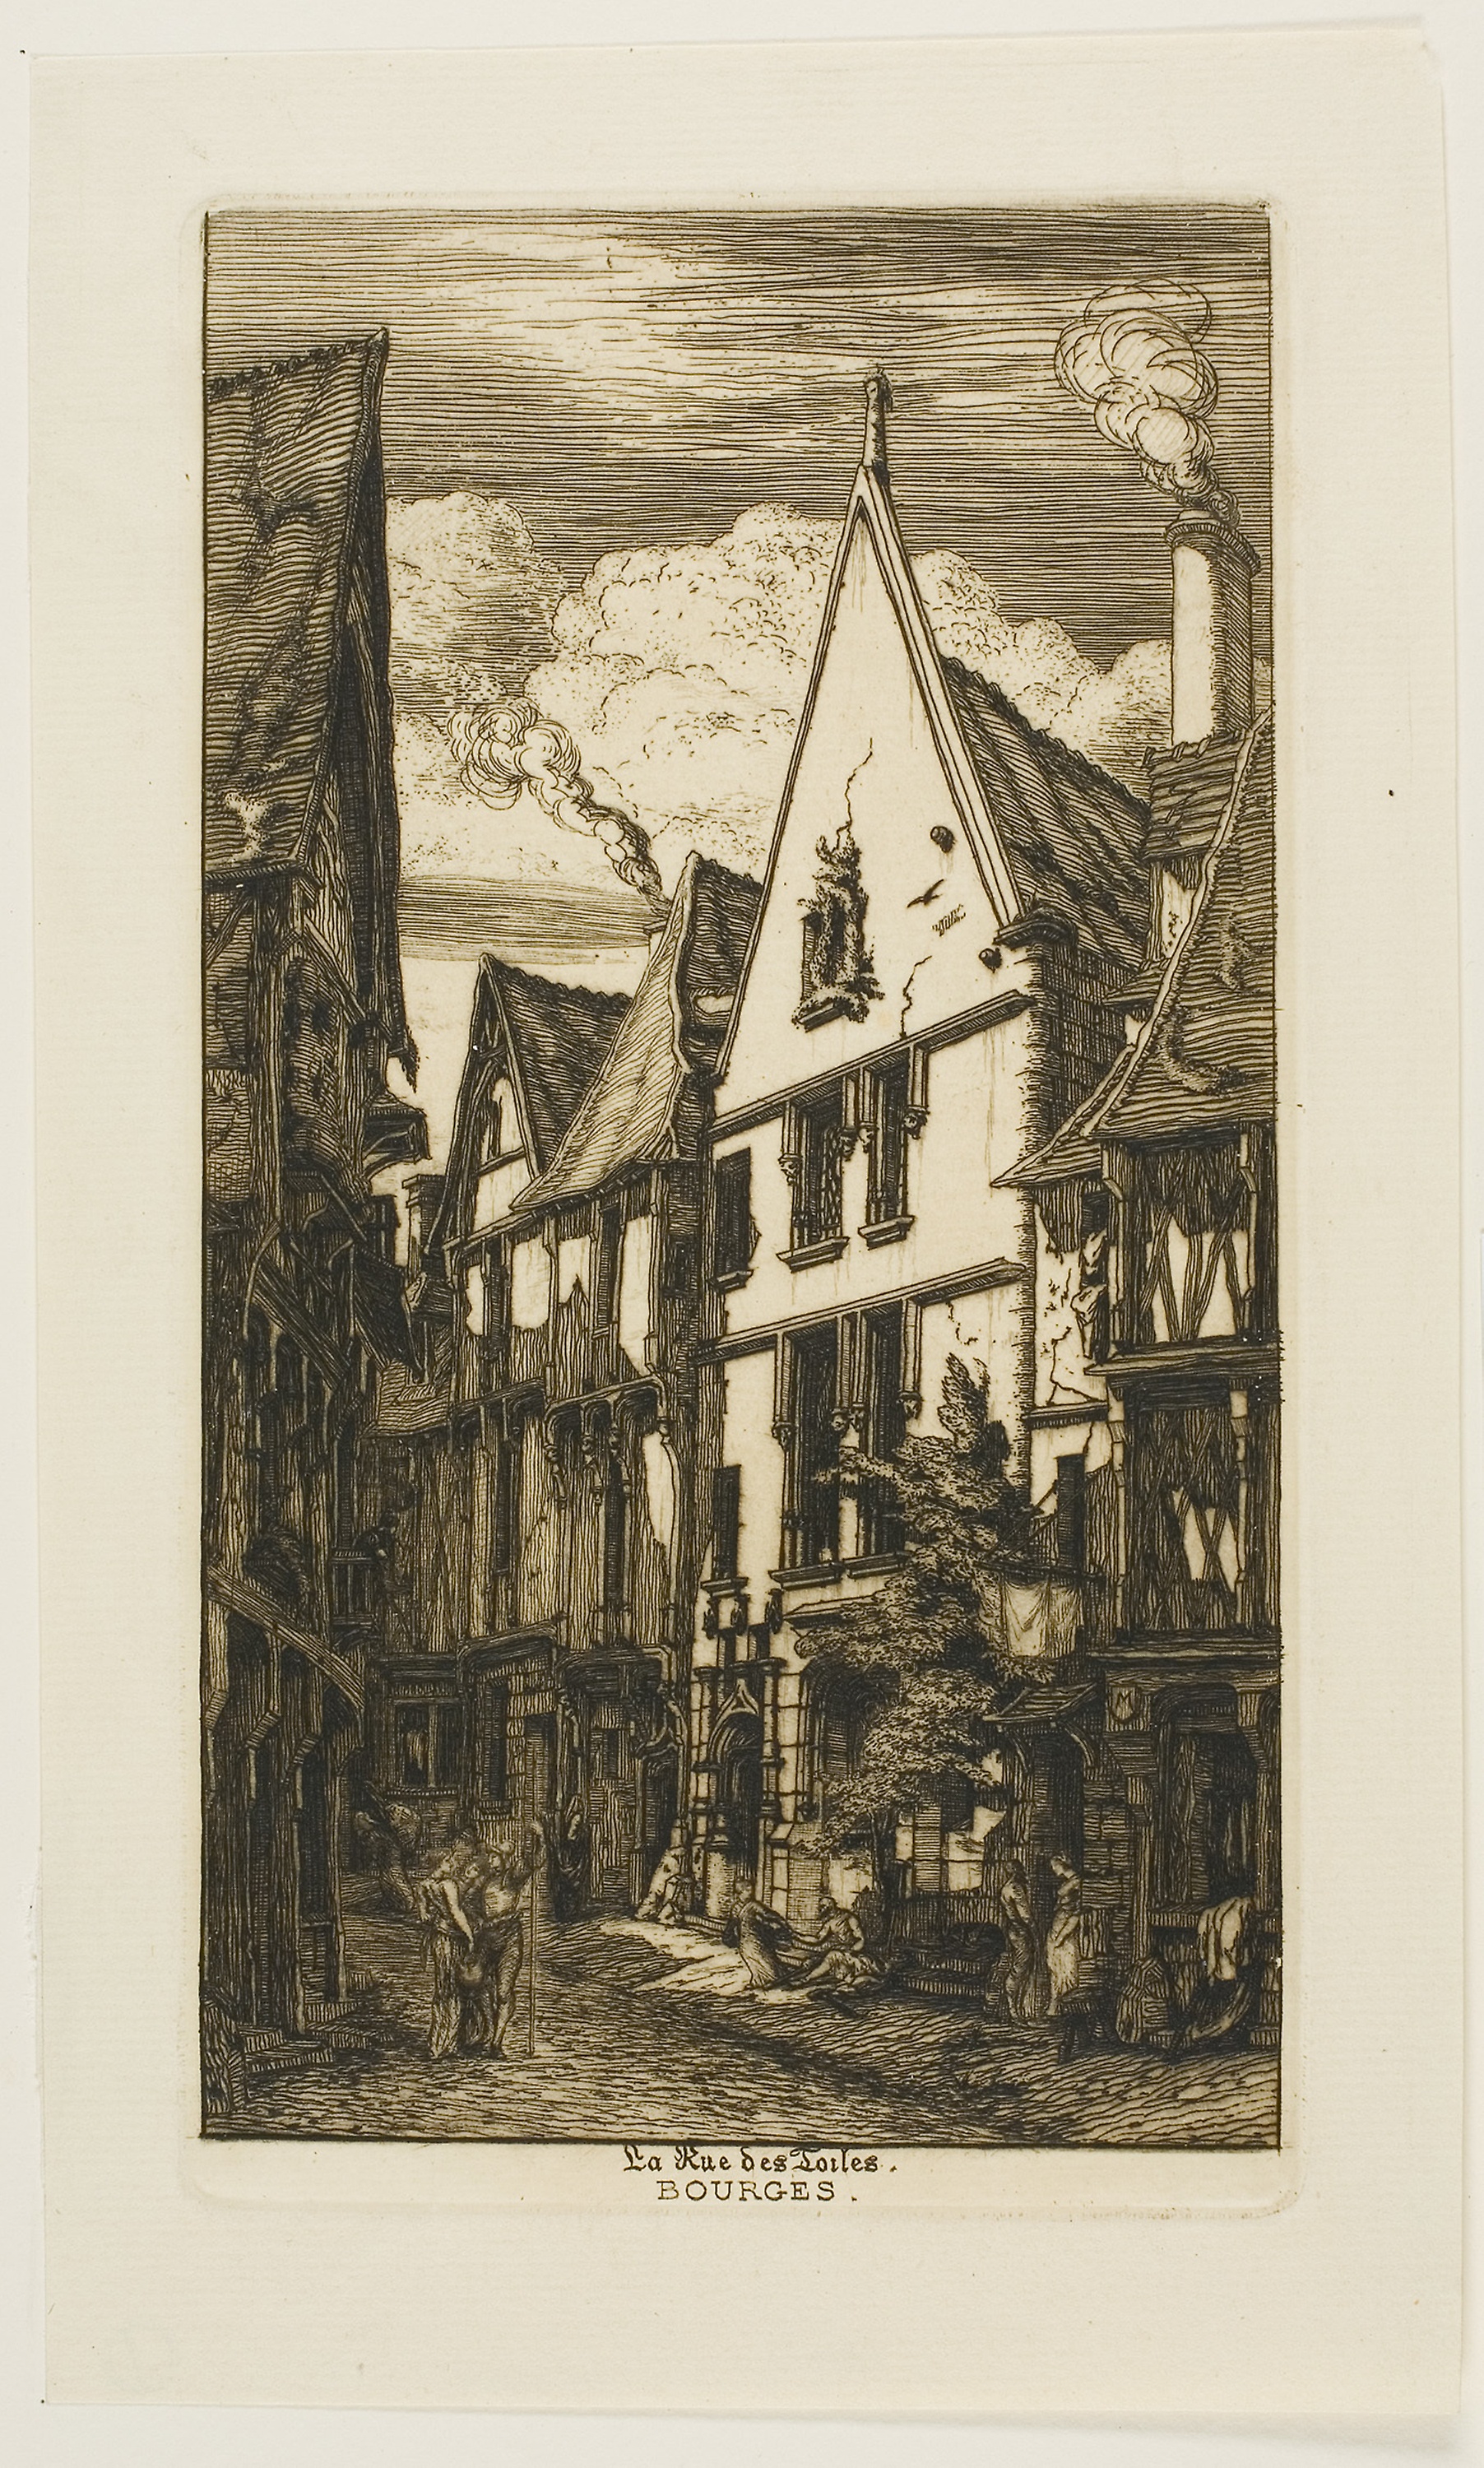
picture frame, art, history, house, visual arts, painting, artwork, building, facade, drawing, window